Fabiola Zuluaga

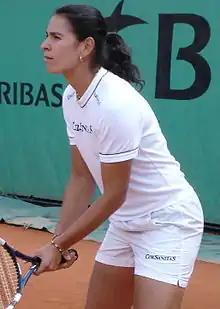
At the 2005 French Open

Fabiola Zuluaga (born 7 January 1979) is a Colombian former professional tennis player. She reached the Australian Open semifinals in 2004, the first Colombian to reach a major semifinal. Zuluaga is one of Colombia's most successful tennis players.